Bayt Susin

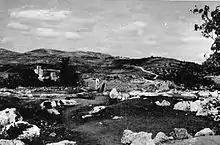
View of Bayt Susin from Bayt Jiz, 1948

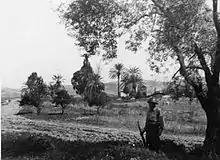
Orchard in Bayt Susin after occupation, 1948

In a census conducted in 1922 by the British Mandate authorities, Bait Susin had a population of 47 inhabitants; all Muslims, increasing in the 1931 census to 70, still all Muslims, in a total of 14 houses.